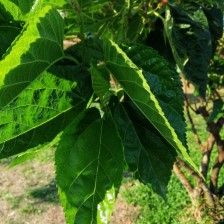
Variety: BlackOodTurkey